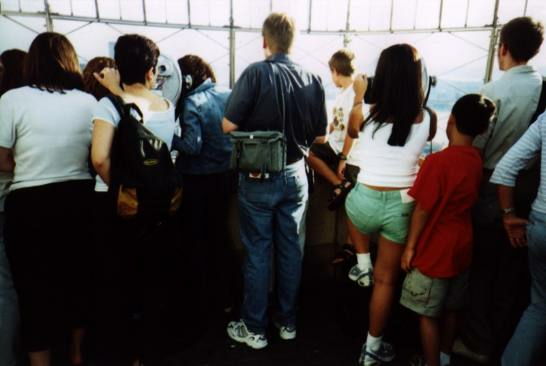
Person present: Yes